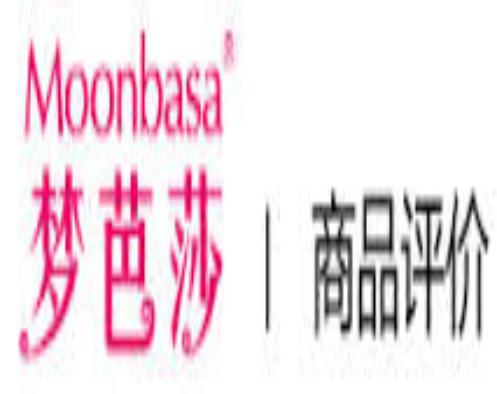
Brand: moonbasa
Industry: Clothes